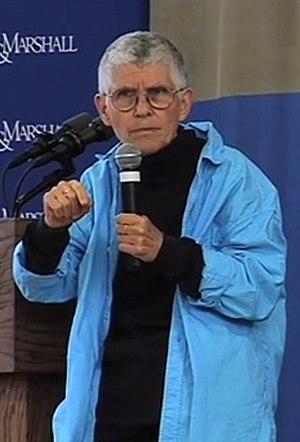
Cynthia Enloe Holden est une écrivain et théoricienne féministe américaine. Elle est surtout connue pour son travail sur le genre et le militarisme et pour sa contribution dans le domaine des relations internationales féministes.